List of Christmas dishes

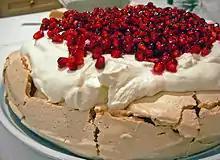
A homemade Christmas pavlova decorated with pomegranate seeds and Chantilly cream.

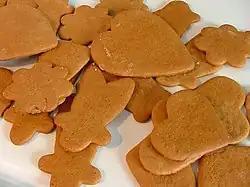
Scandinavian-style gingerbread

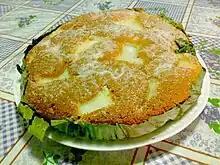
Large "bibingka" from the Philippines

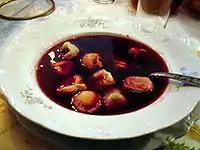
Barszcz with Uszka

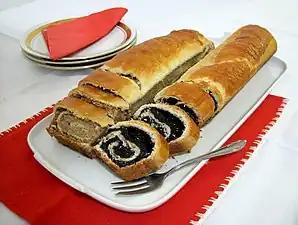
Makowiec

On 24 December, Christmas Eve, twelve dishes are served as a reminder of the Twelve Apostles. Polish people often do not eat meat on this day; instead, they choose from a variety of fish and vegetable dishes. The meal begins when the first star is seen.